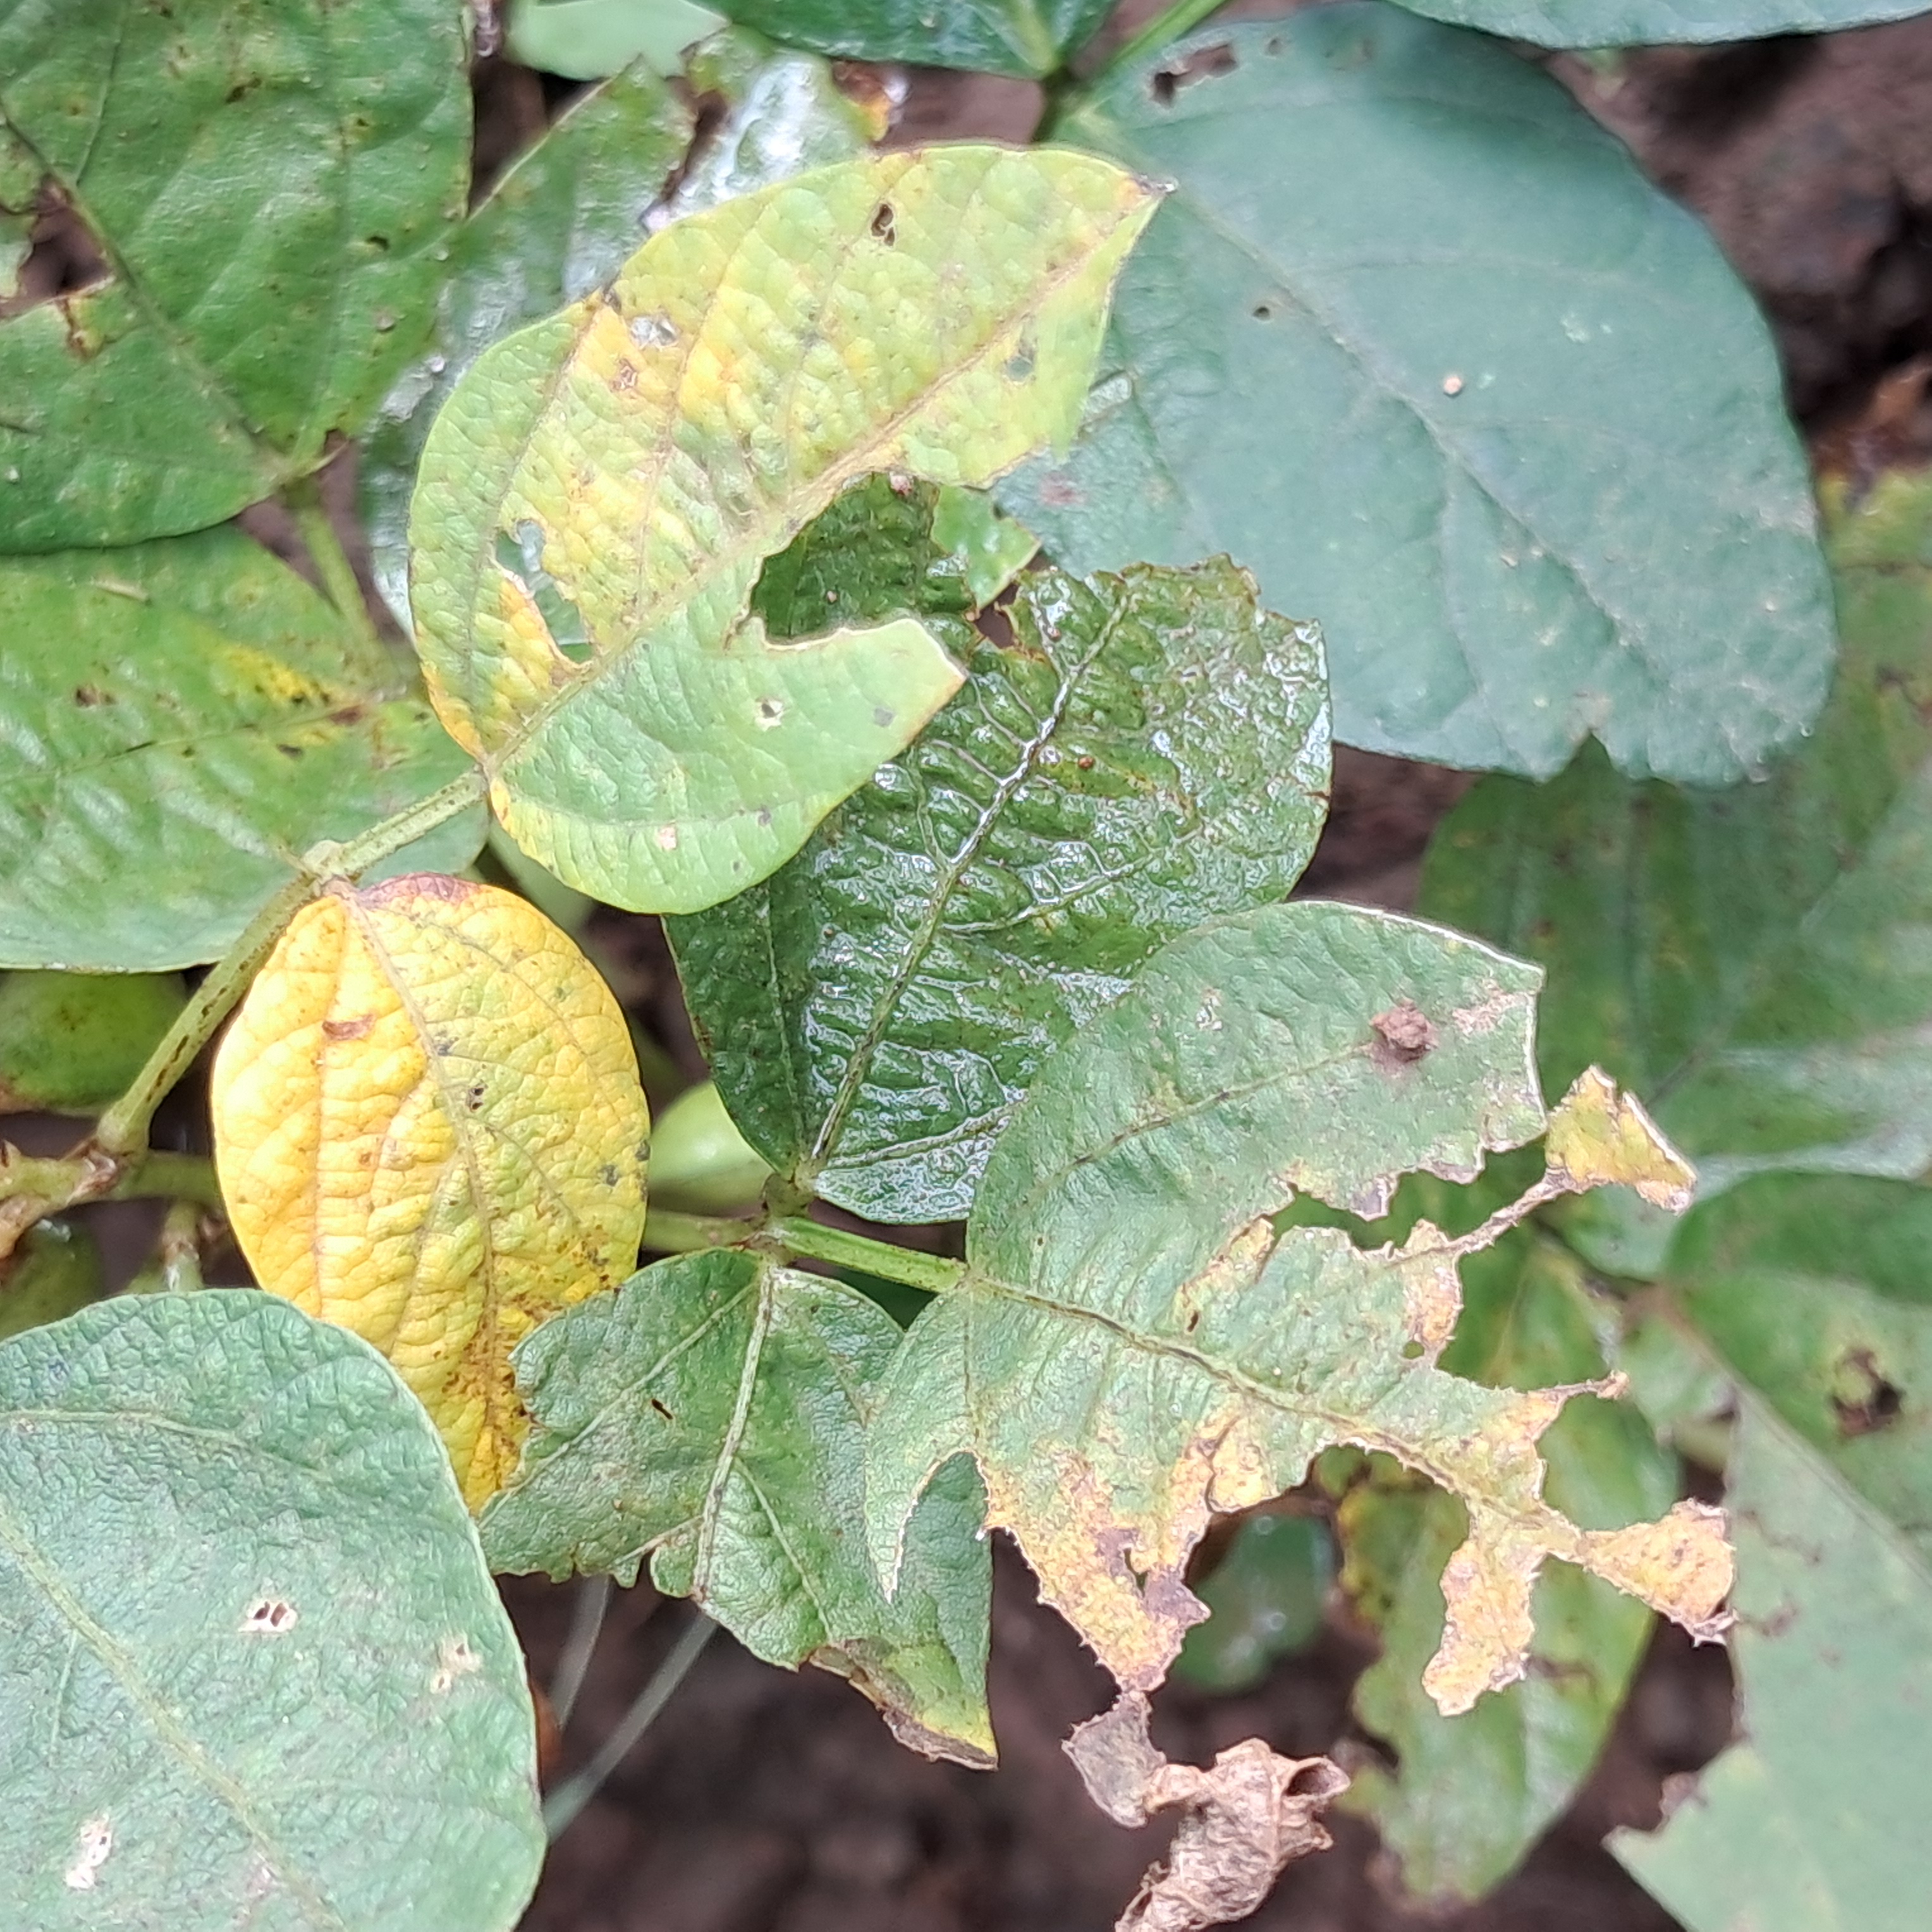
Label: Caterpillar_Semilooper_Pest